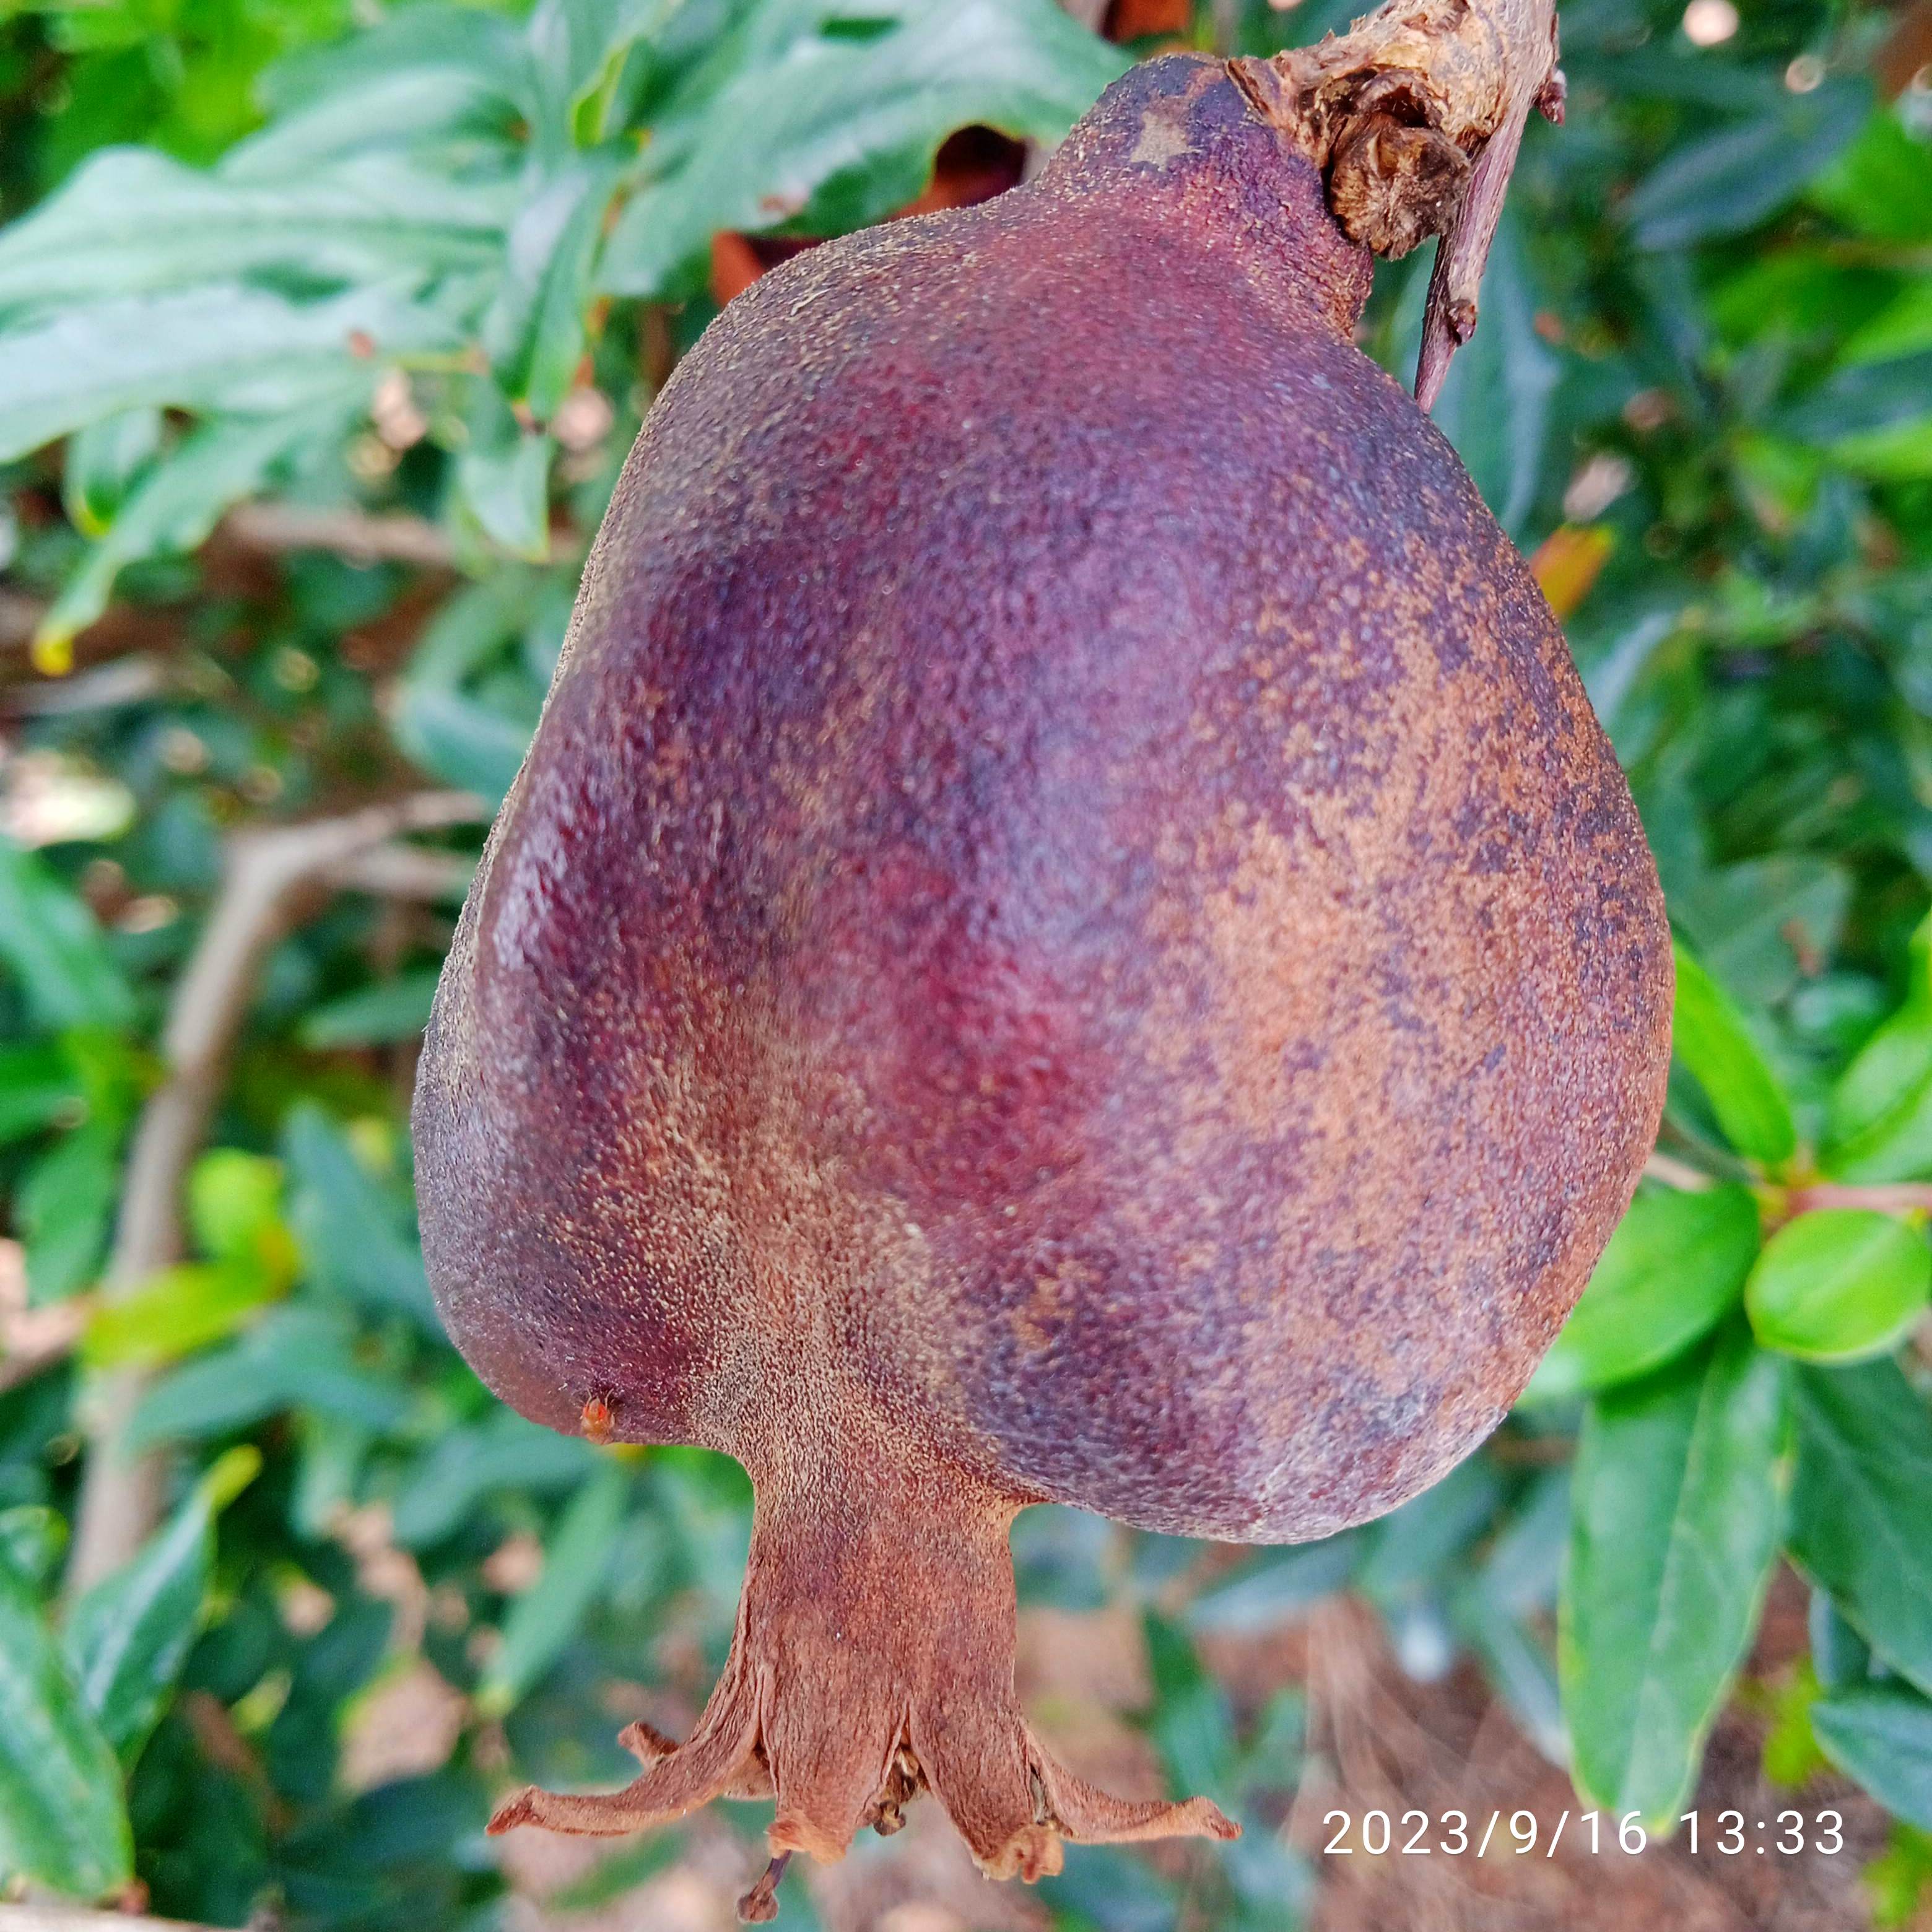
Label: Alternaria